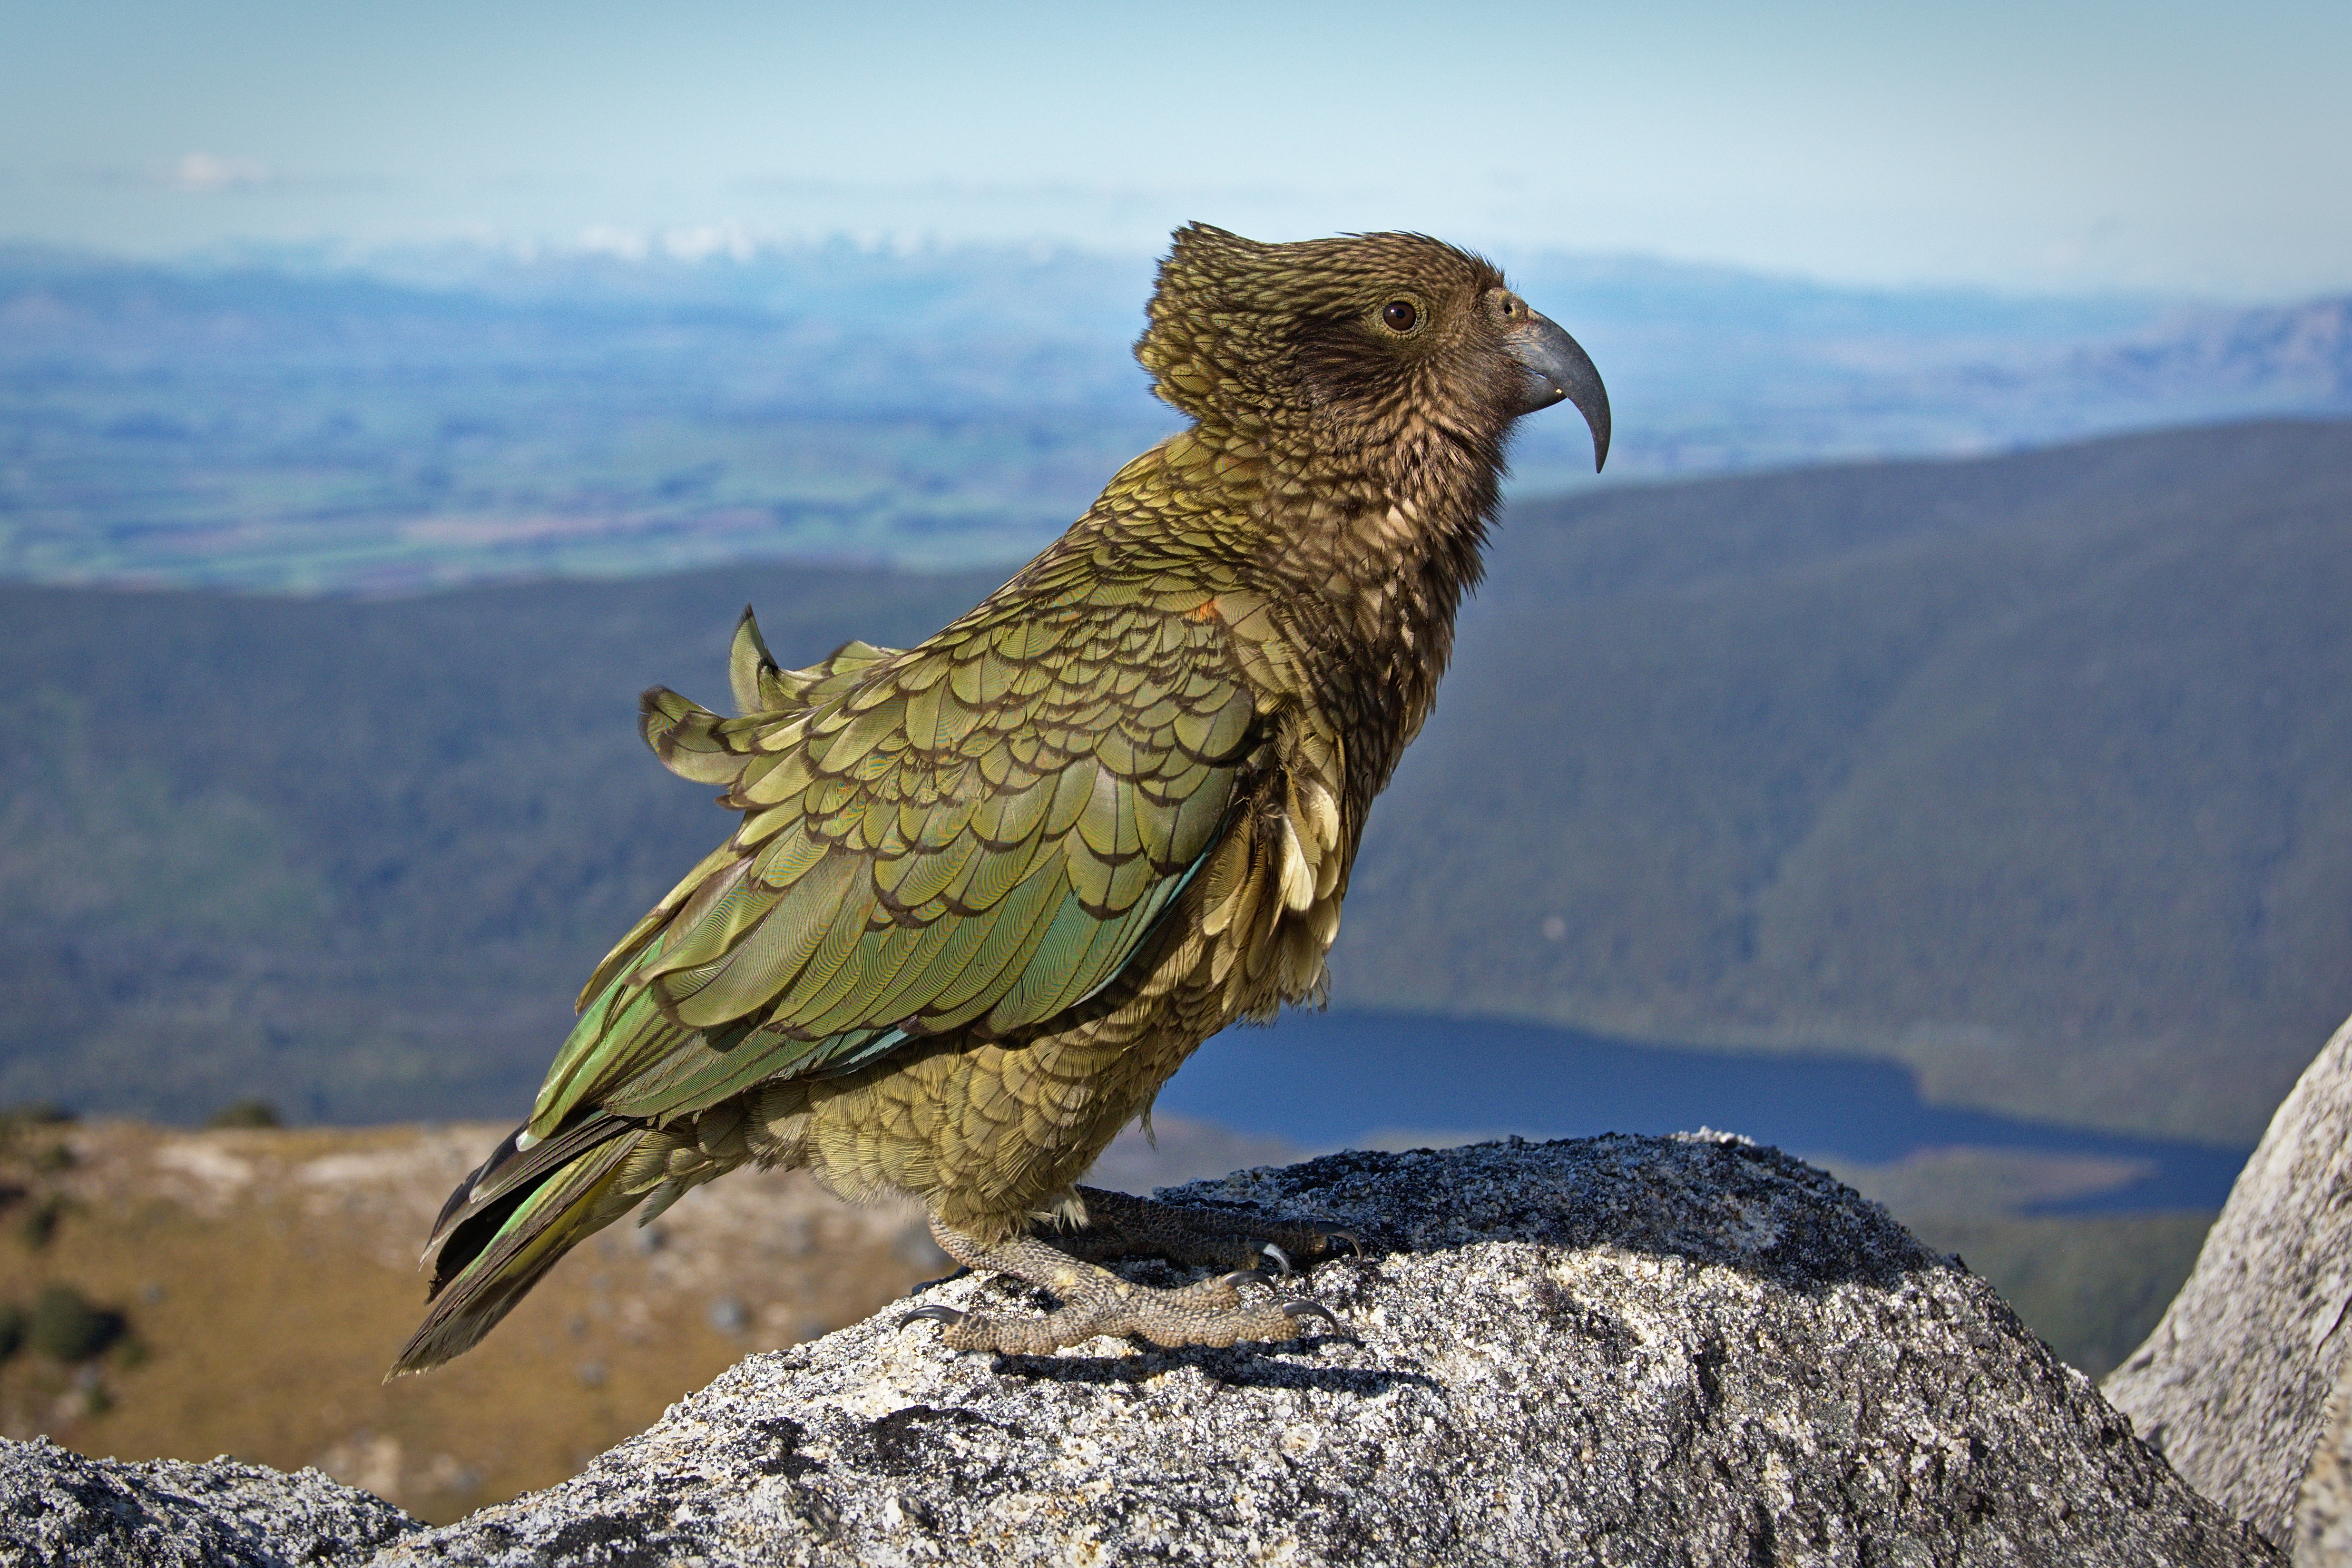
nature, bird, wildlife, fauna, bird of prey, vertebrate, vulture, condor